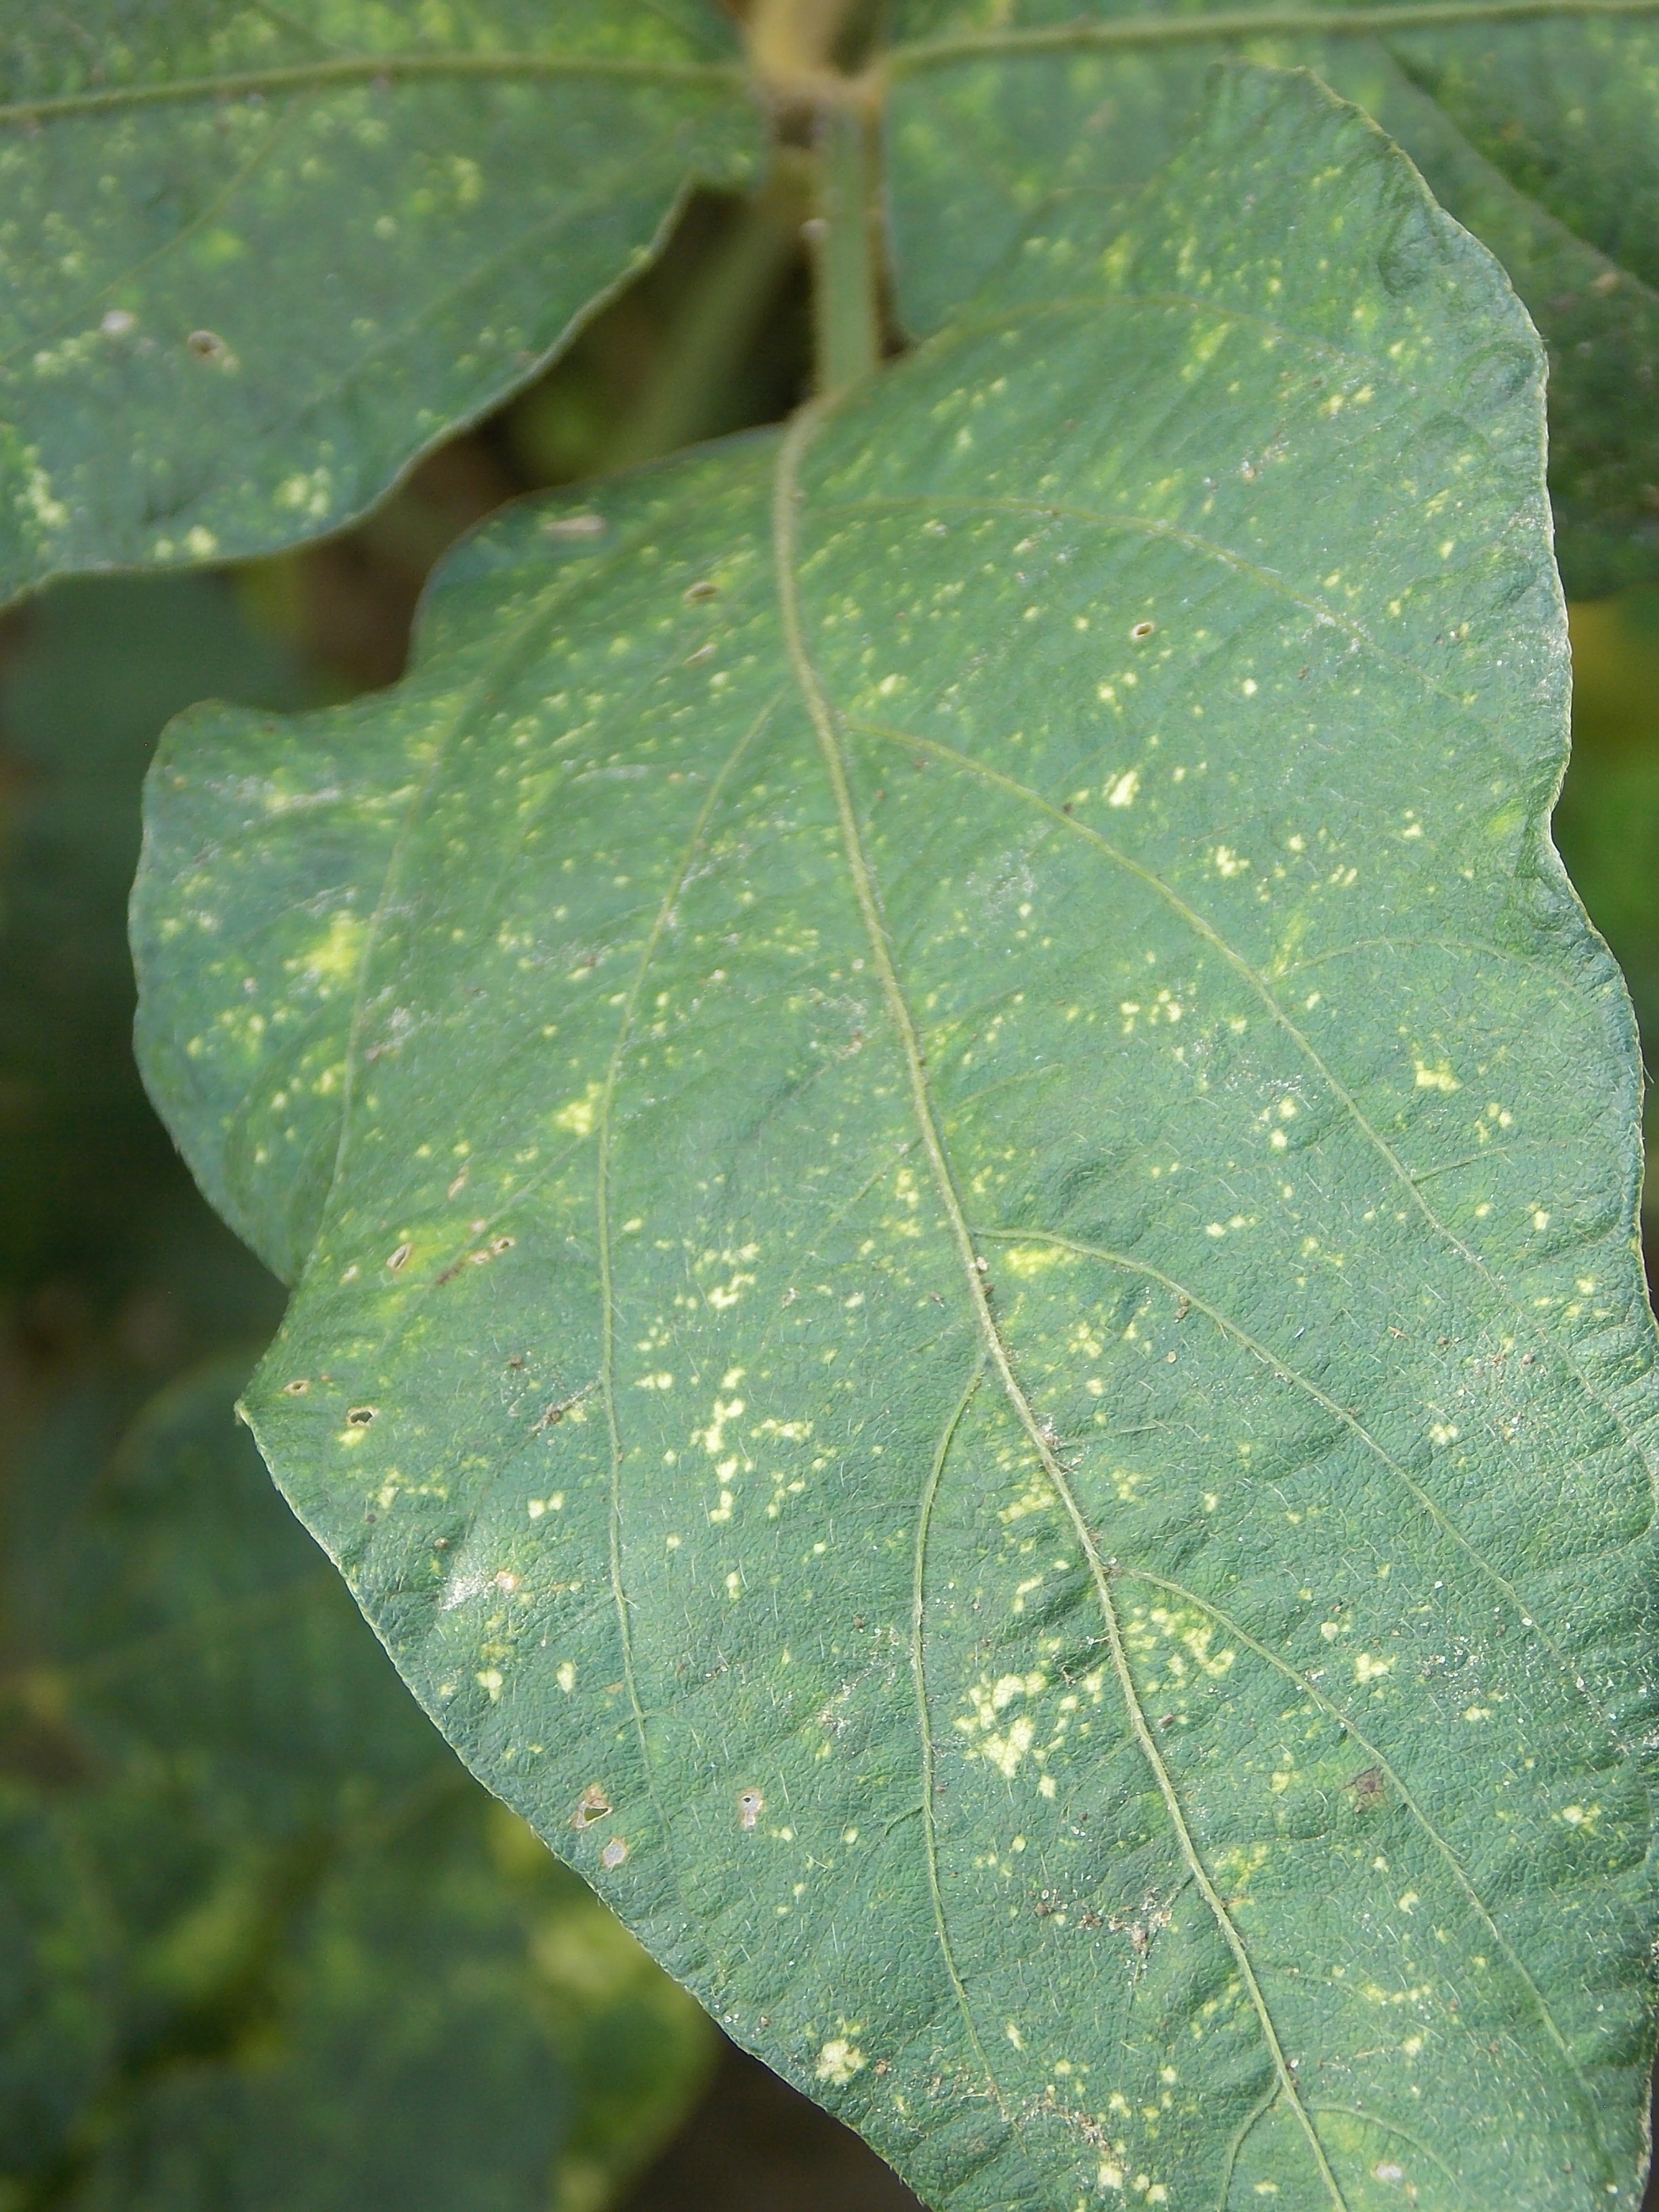
Label: Disease